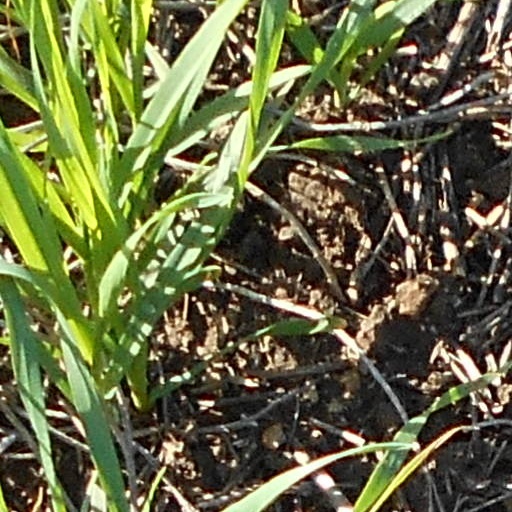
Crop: wheat